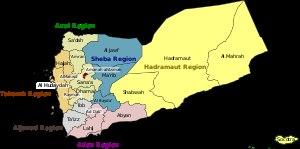
Le projet de constitution de la République fédérale du Yémen a été dévoilé le 18 janvier 2015.